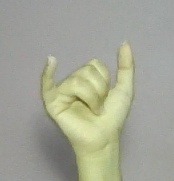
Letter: ya